Church of St. Francis and St. Bernard, Vilnius

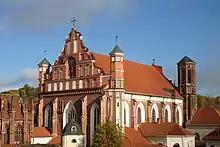
General view of the front façade

The Church of St. Francis and St. Bernard (also known as "Bernardine Church") is a Roman Catholic church in the Old Town of Vilnius, Lithuania. It is located next to St. Anne's Church. Dedicated to Saints Francis of Assisi and Bernardino of Siena, it is an important example of Gothic architecture in Lithuania.